History Museum at the Castle

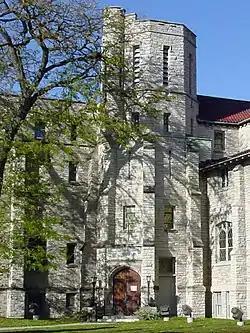
The front entrance to the History Museum at the Castle

The History Museum at the Castle is a local history museum located in downtown Appleton, Wisconsin across College Avenue from Lawrence University. Owned and operated by the Outagamie County Historical Society (OCHS), the museum has previously operated under the names The Outagamie Museum and The Houdini Historic Center. The building was earlier known as Masonic Temple. The museum was a recipient of the 2018 National Medal for Museum and Library Service, the highest honor given to a museum or library in the United States.